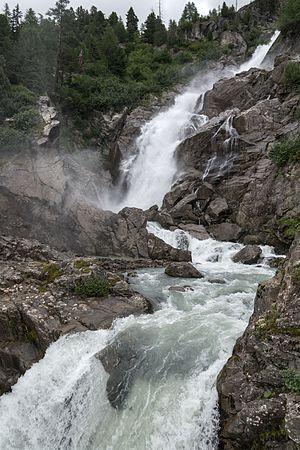
La Thuile est une commune italienne alpine de la haute Vallée d'Aoste.